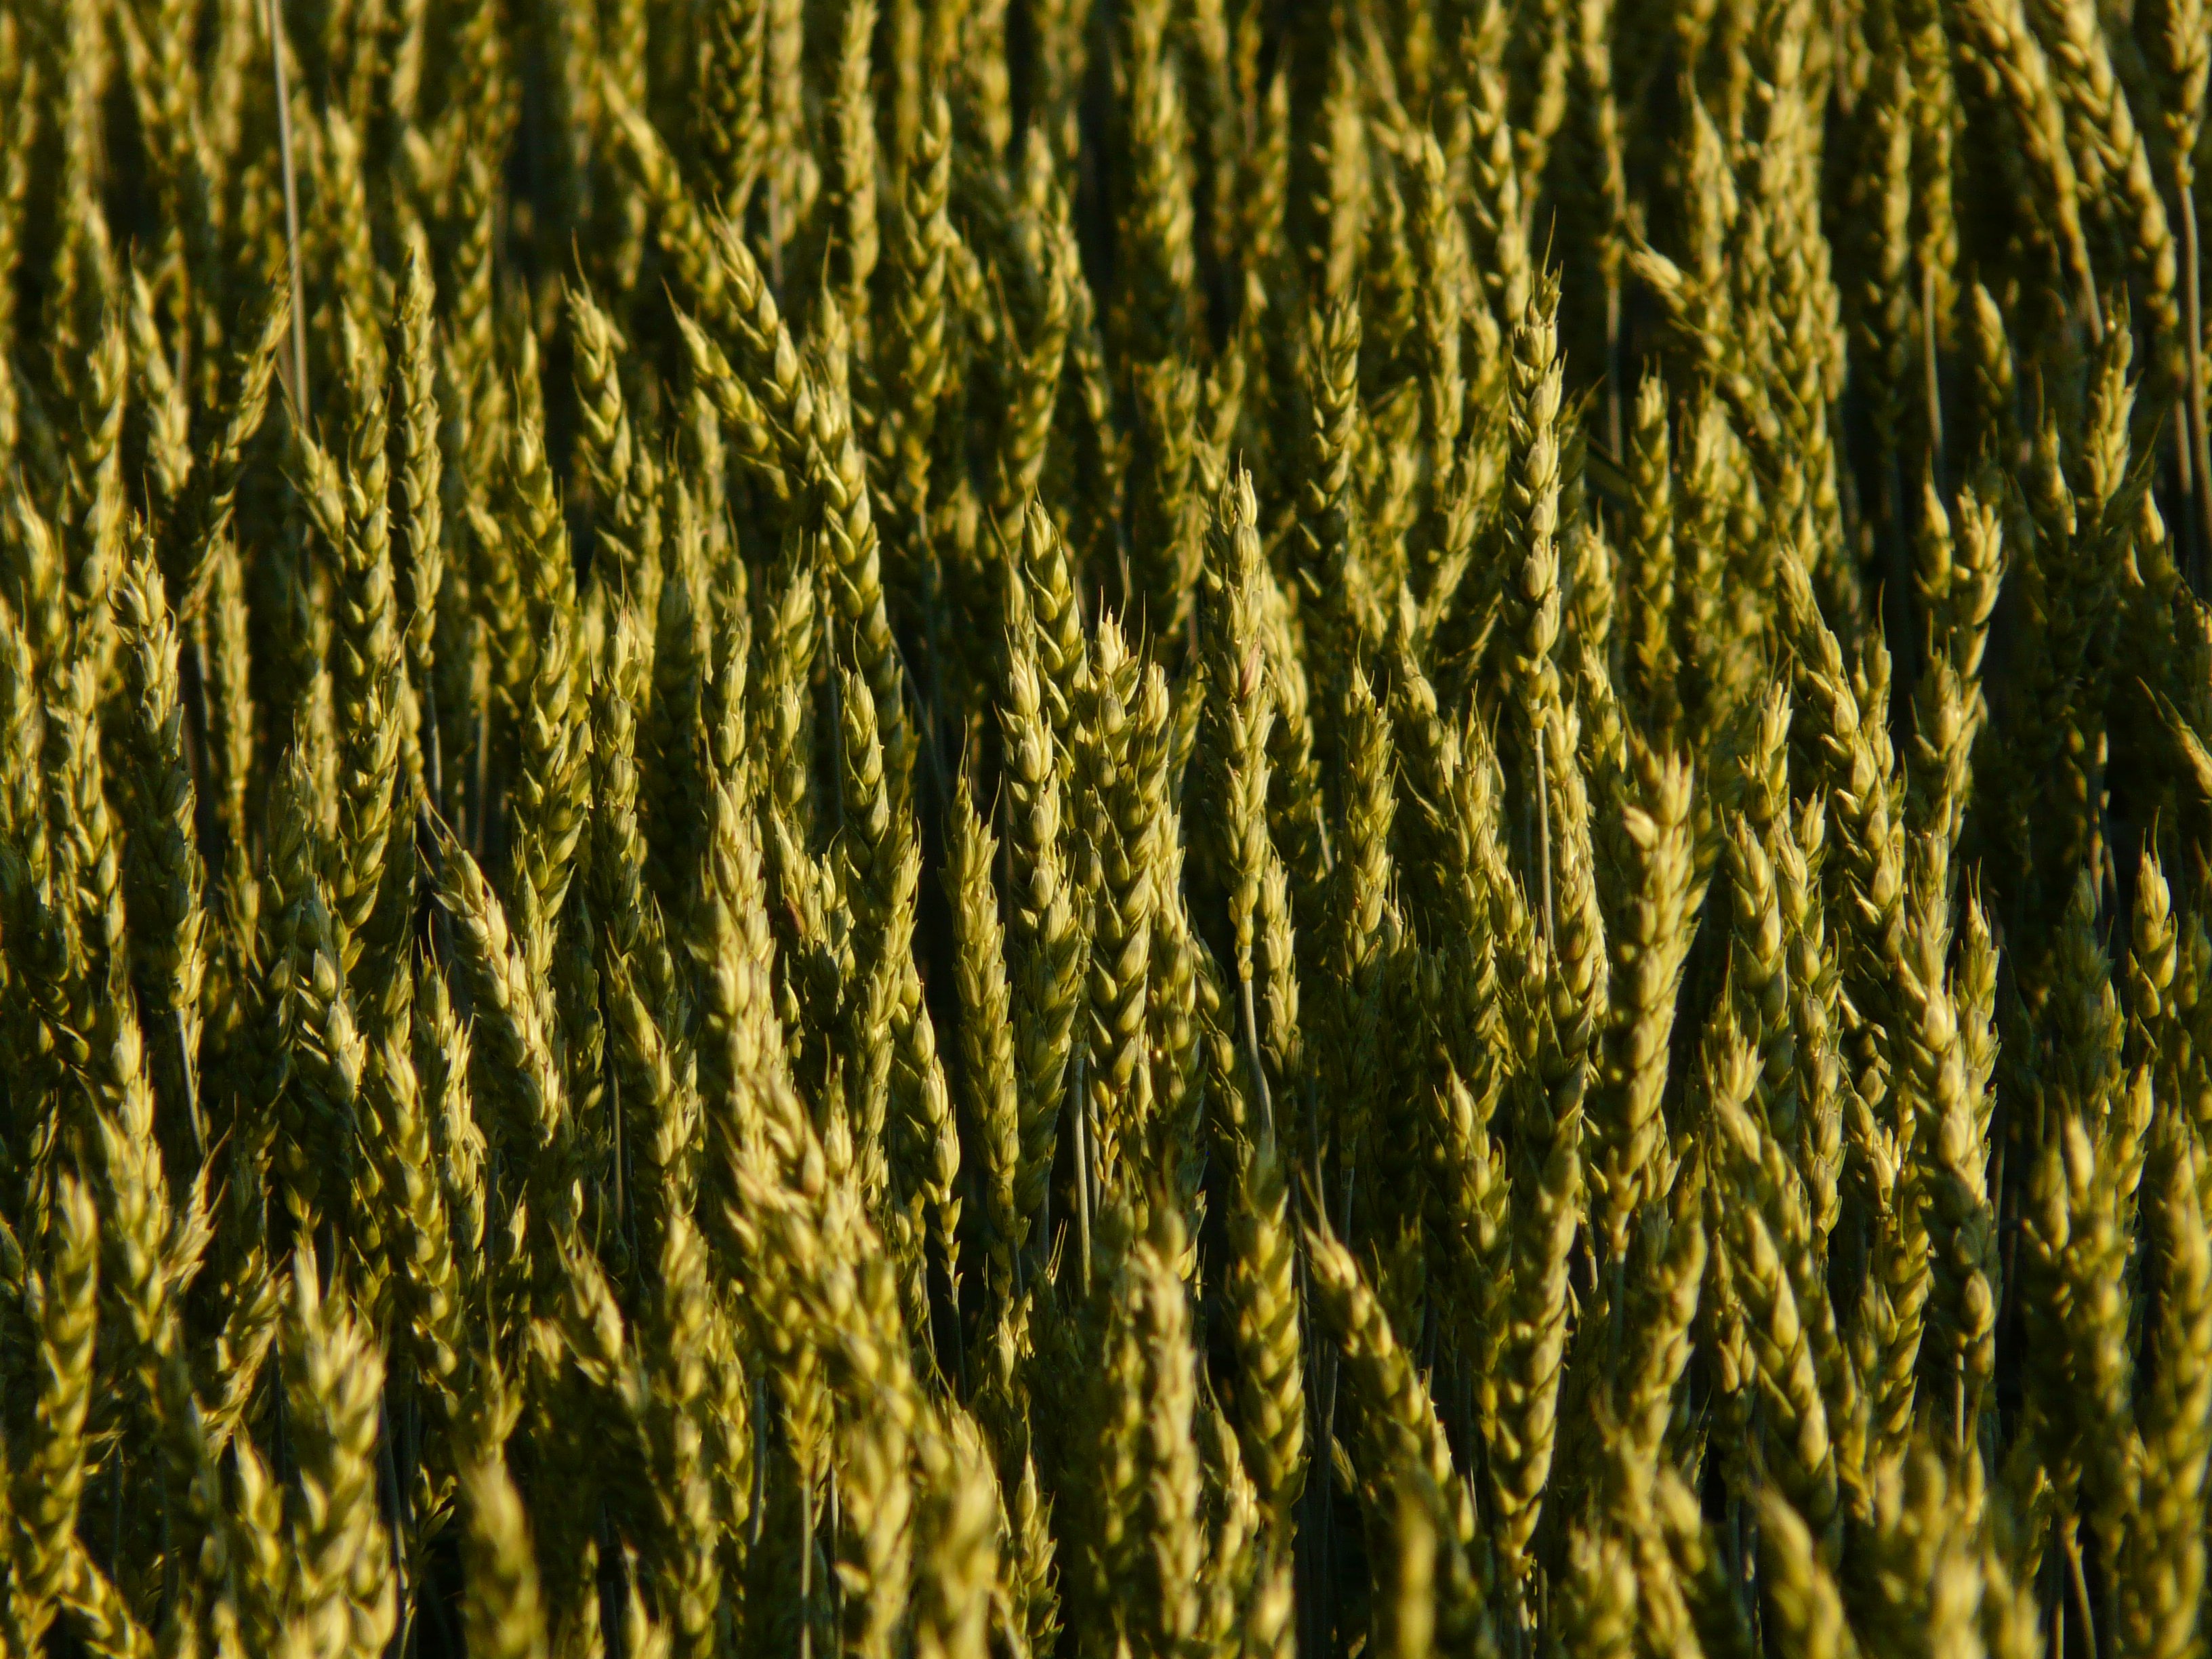
tree, grass, plant, field, wheat, grain, seed, food, green, harvest, crop, agriculture, spike, wheat field, cereals, arable, flowering plant, wheat spike, grass family, plant stem, land plant